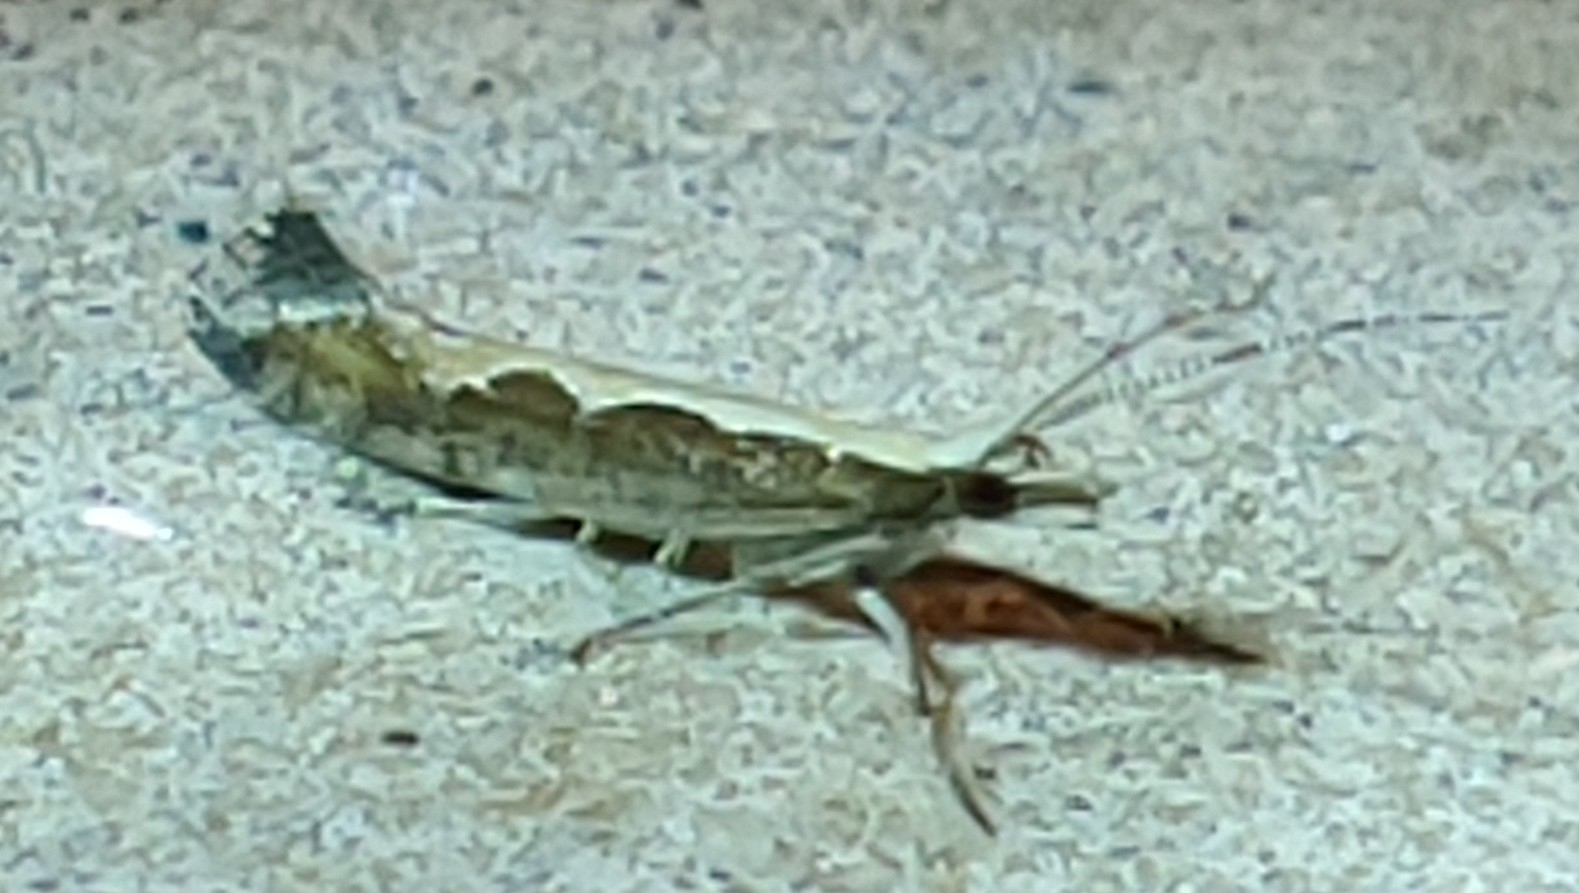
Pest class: diamondback_moth